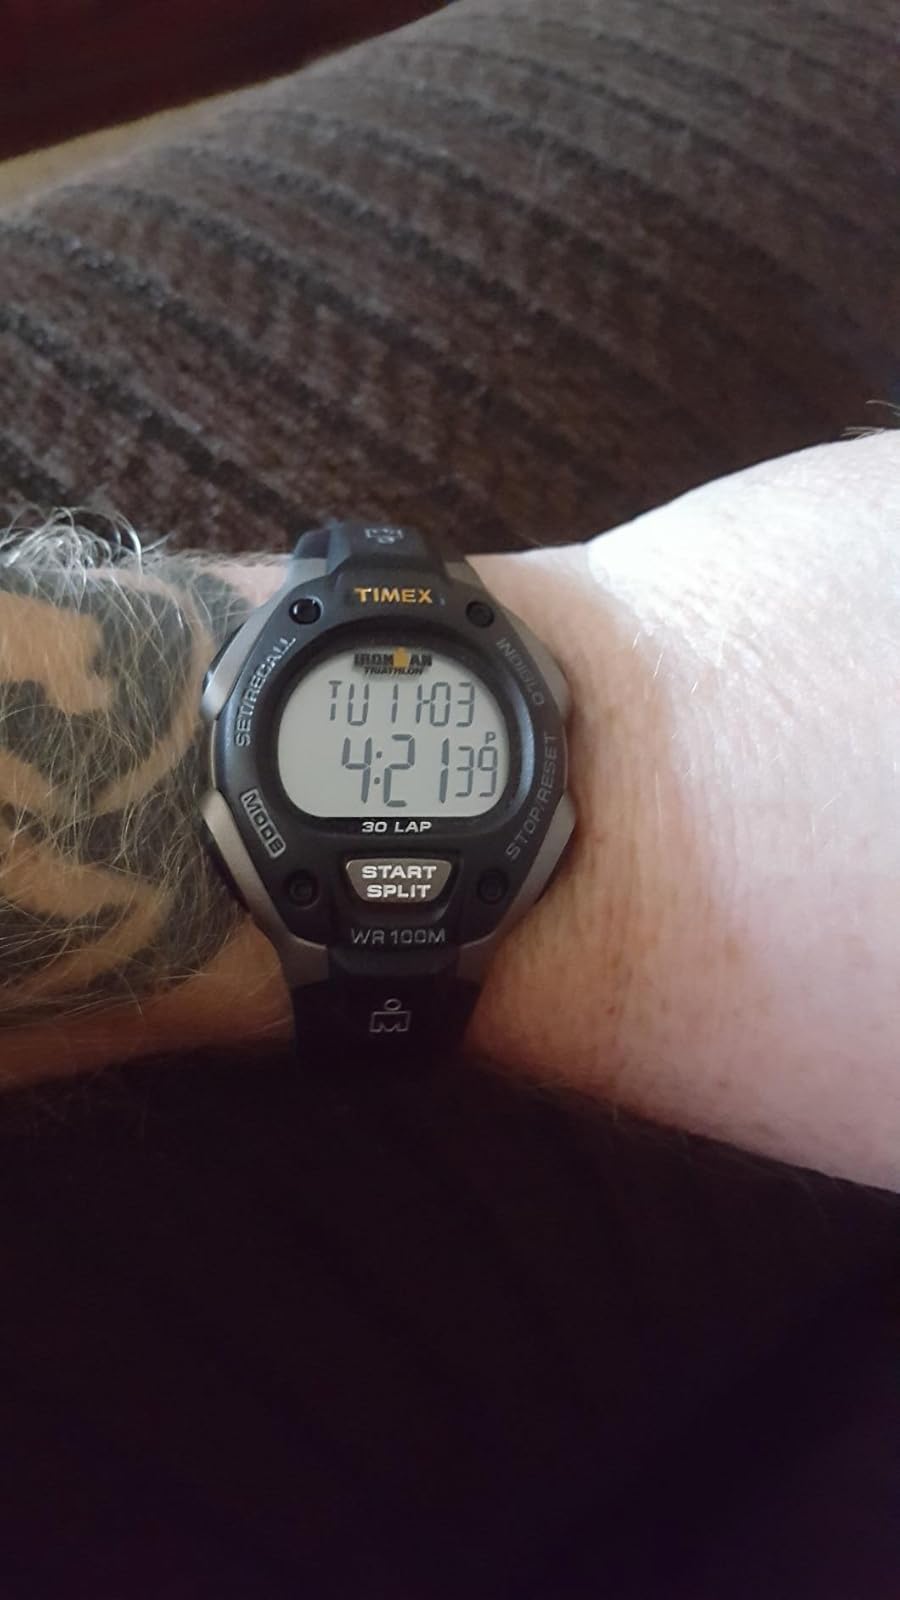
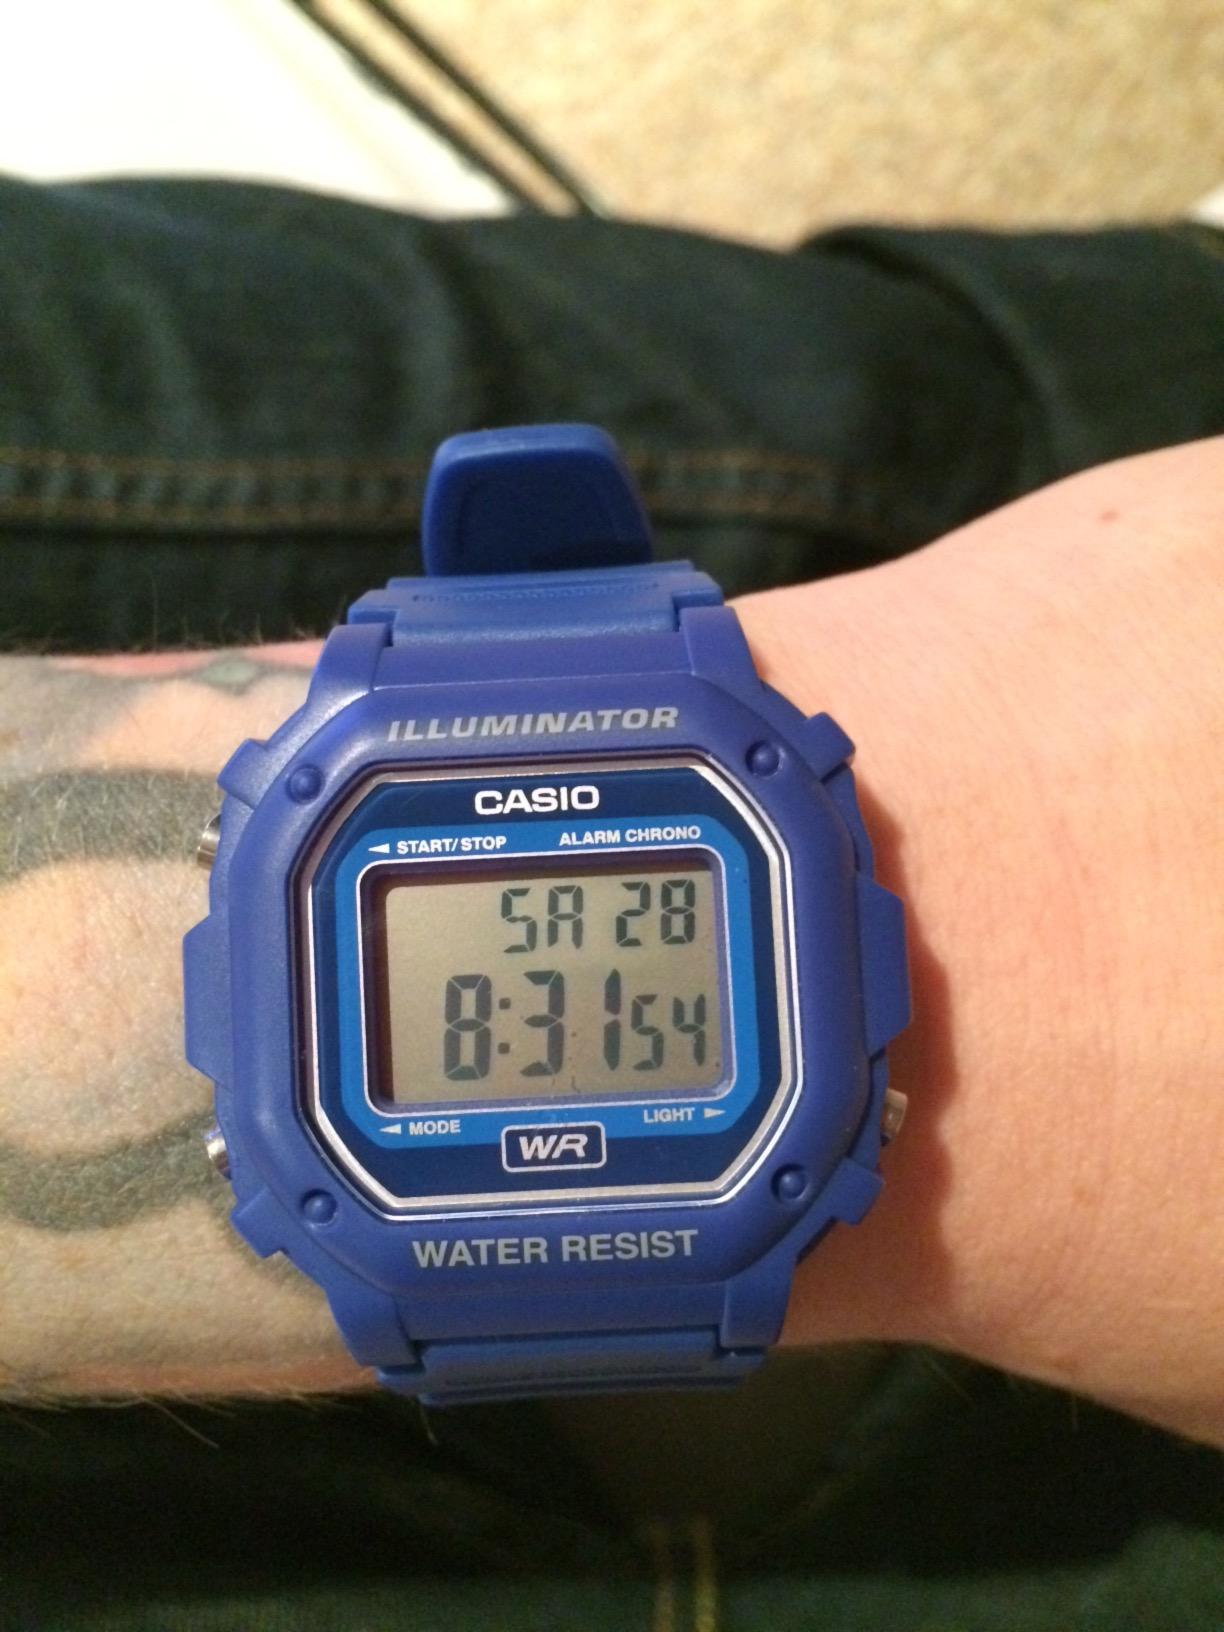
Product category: accessories_watch
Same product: no